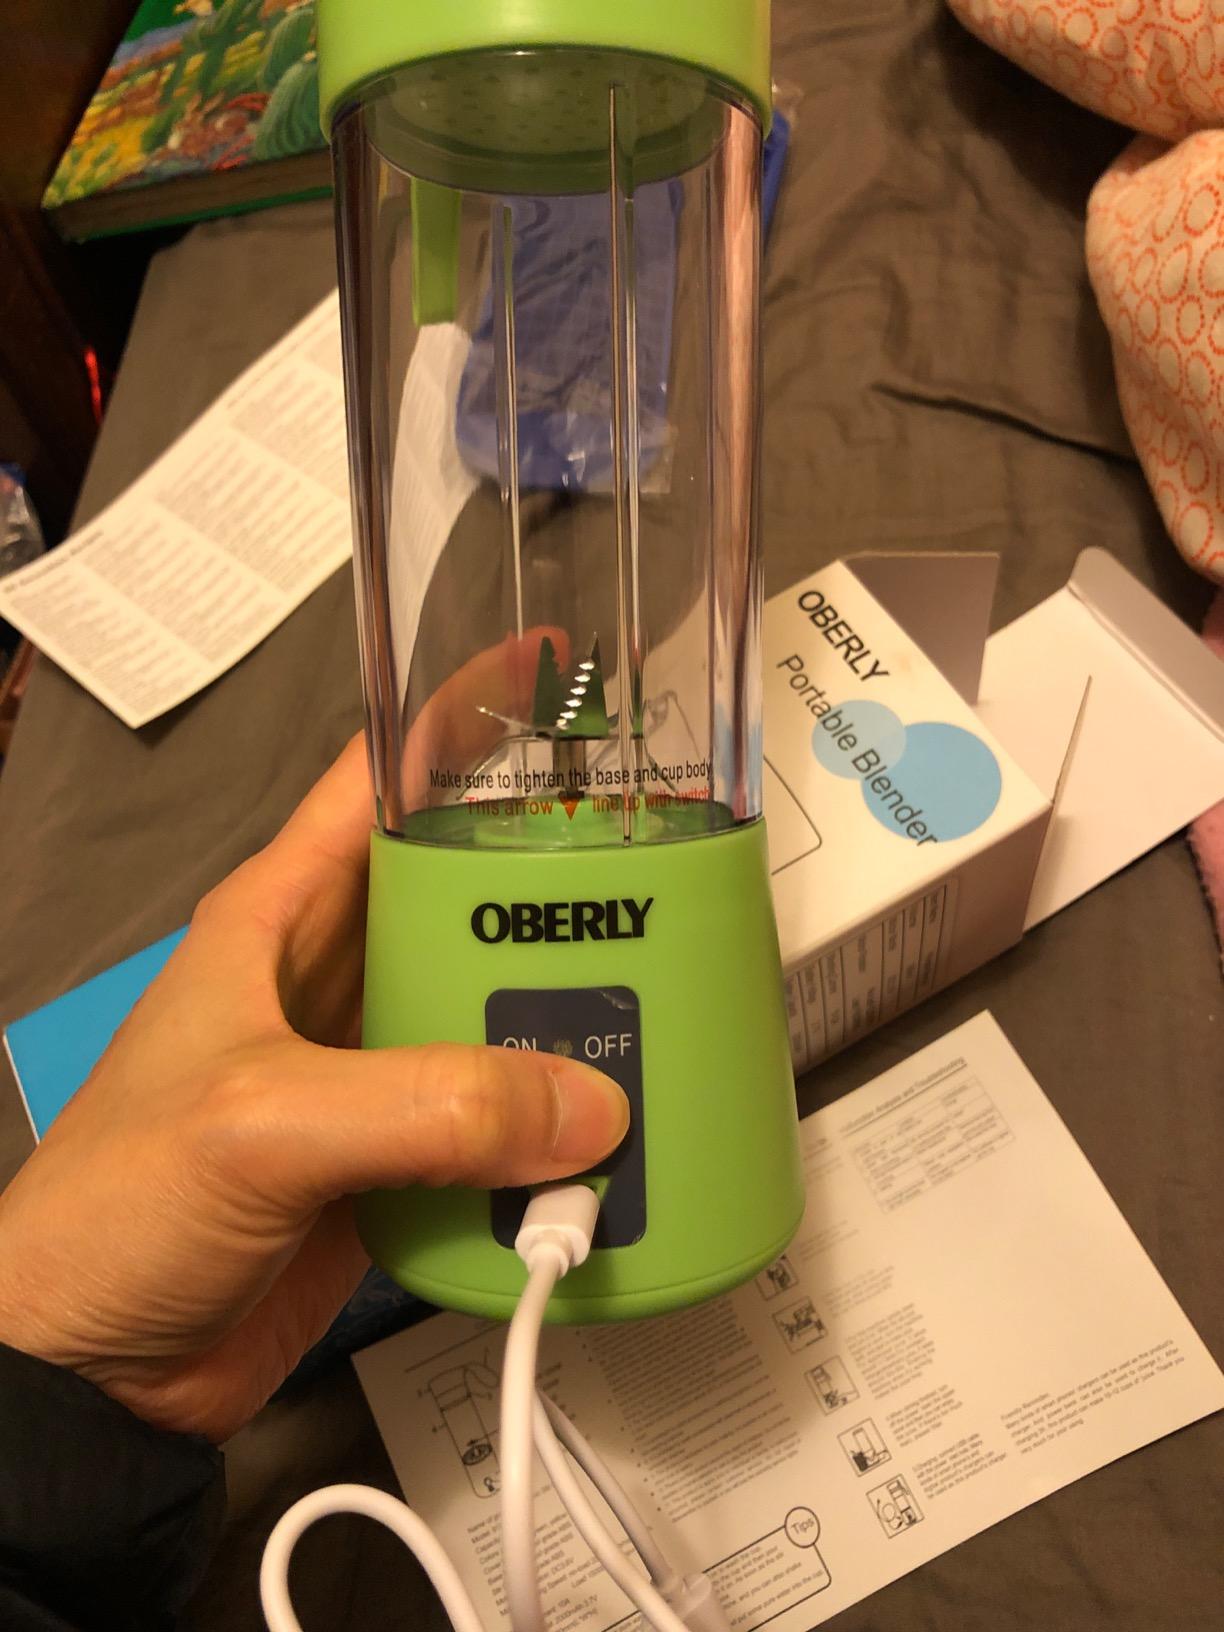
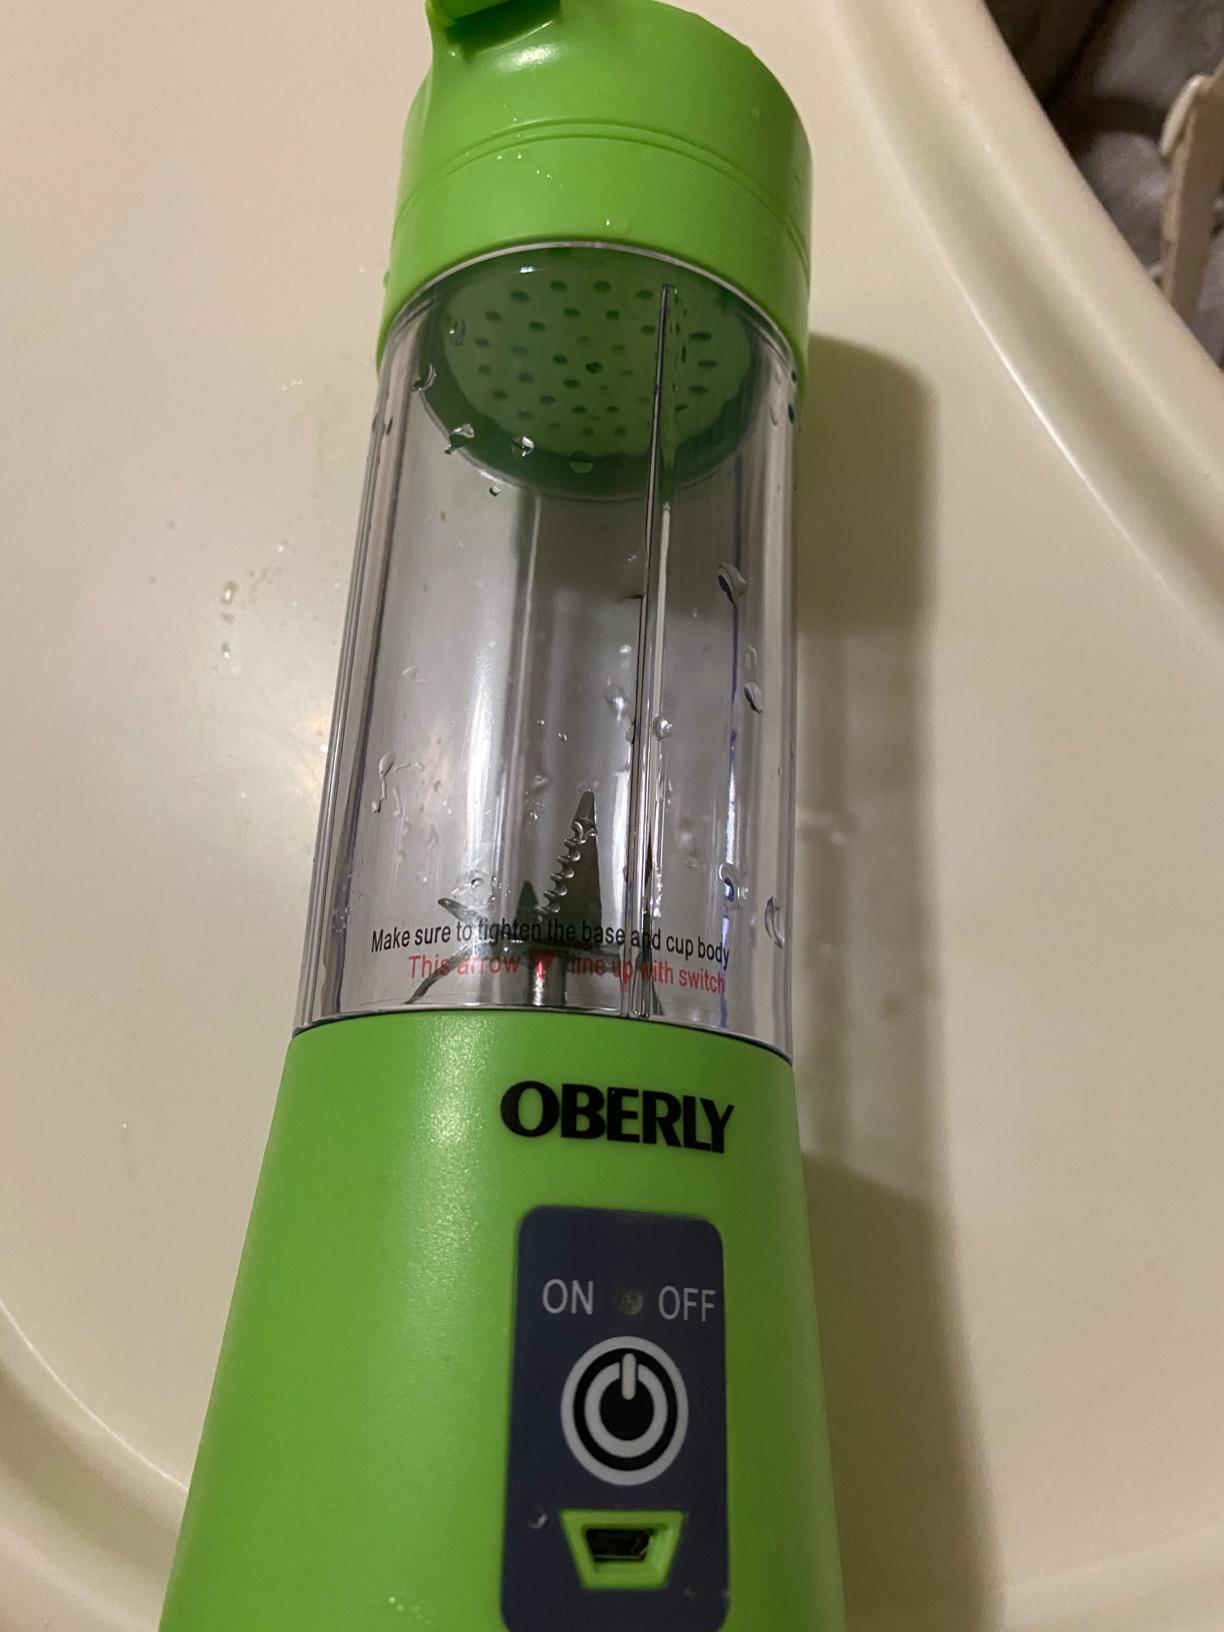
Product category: items_blender
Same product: yes